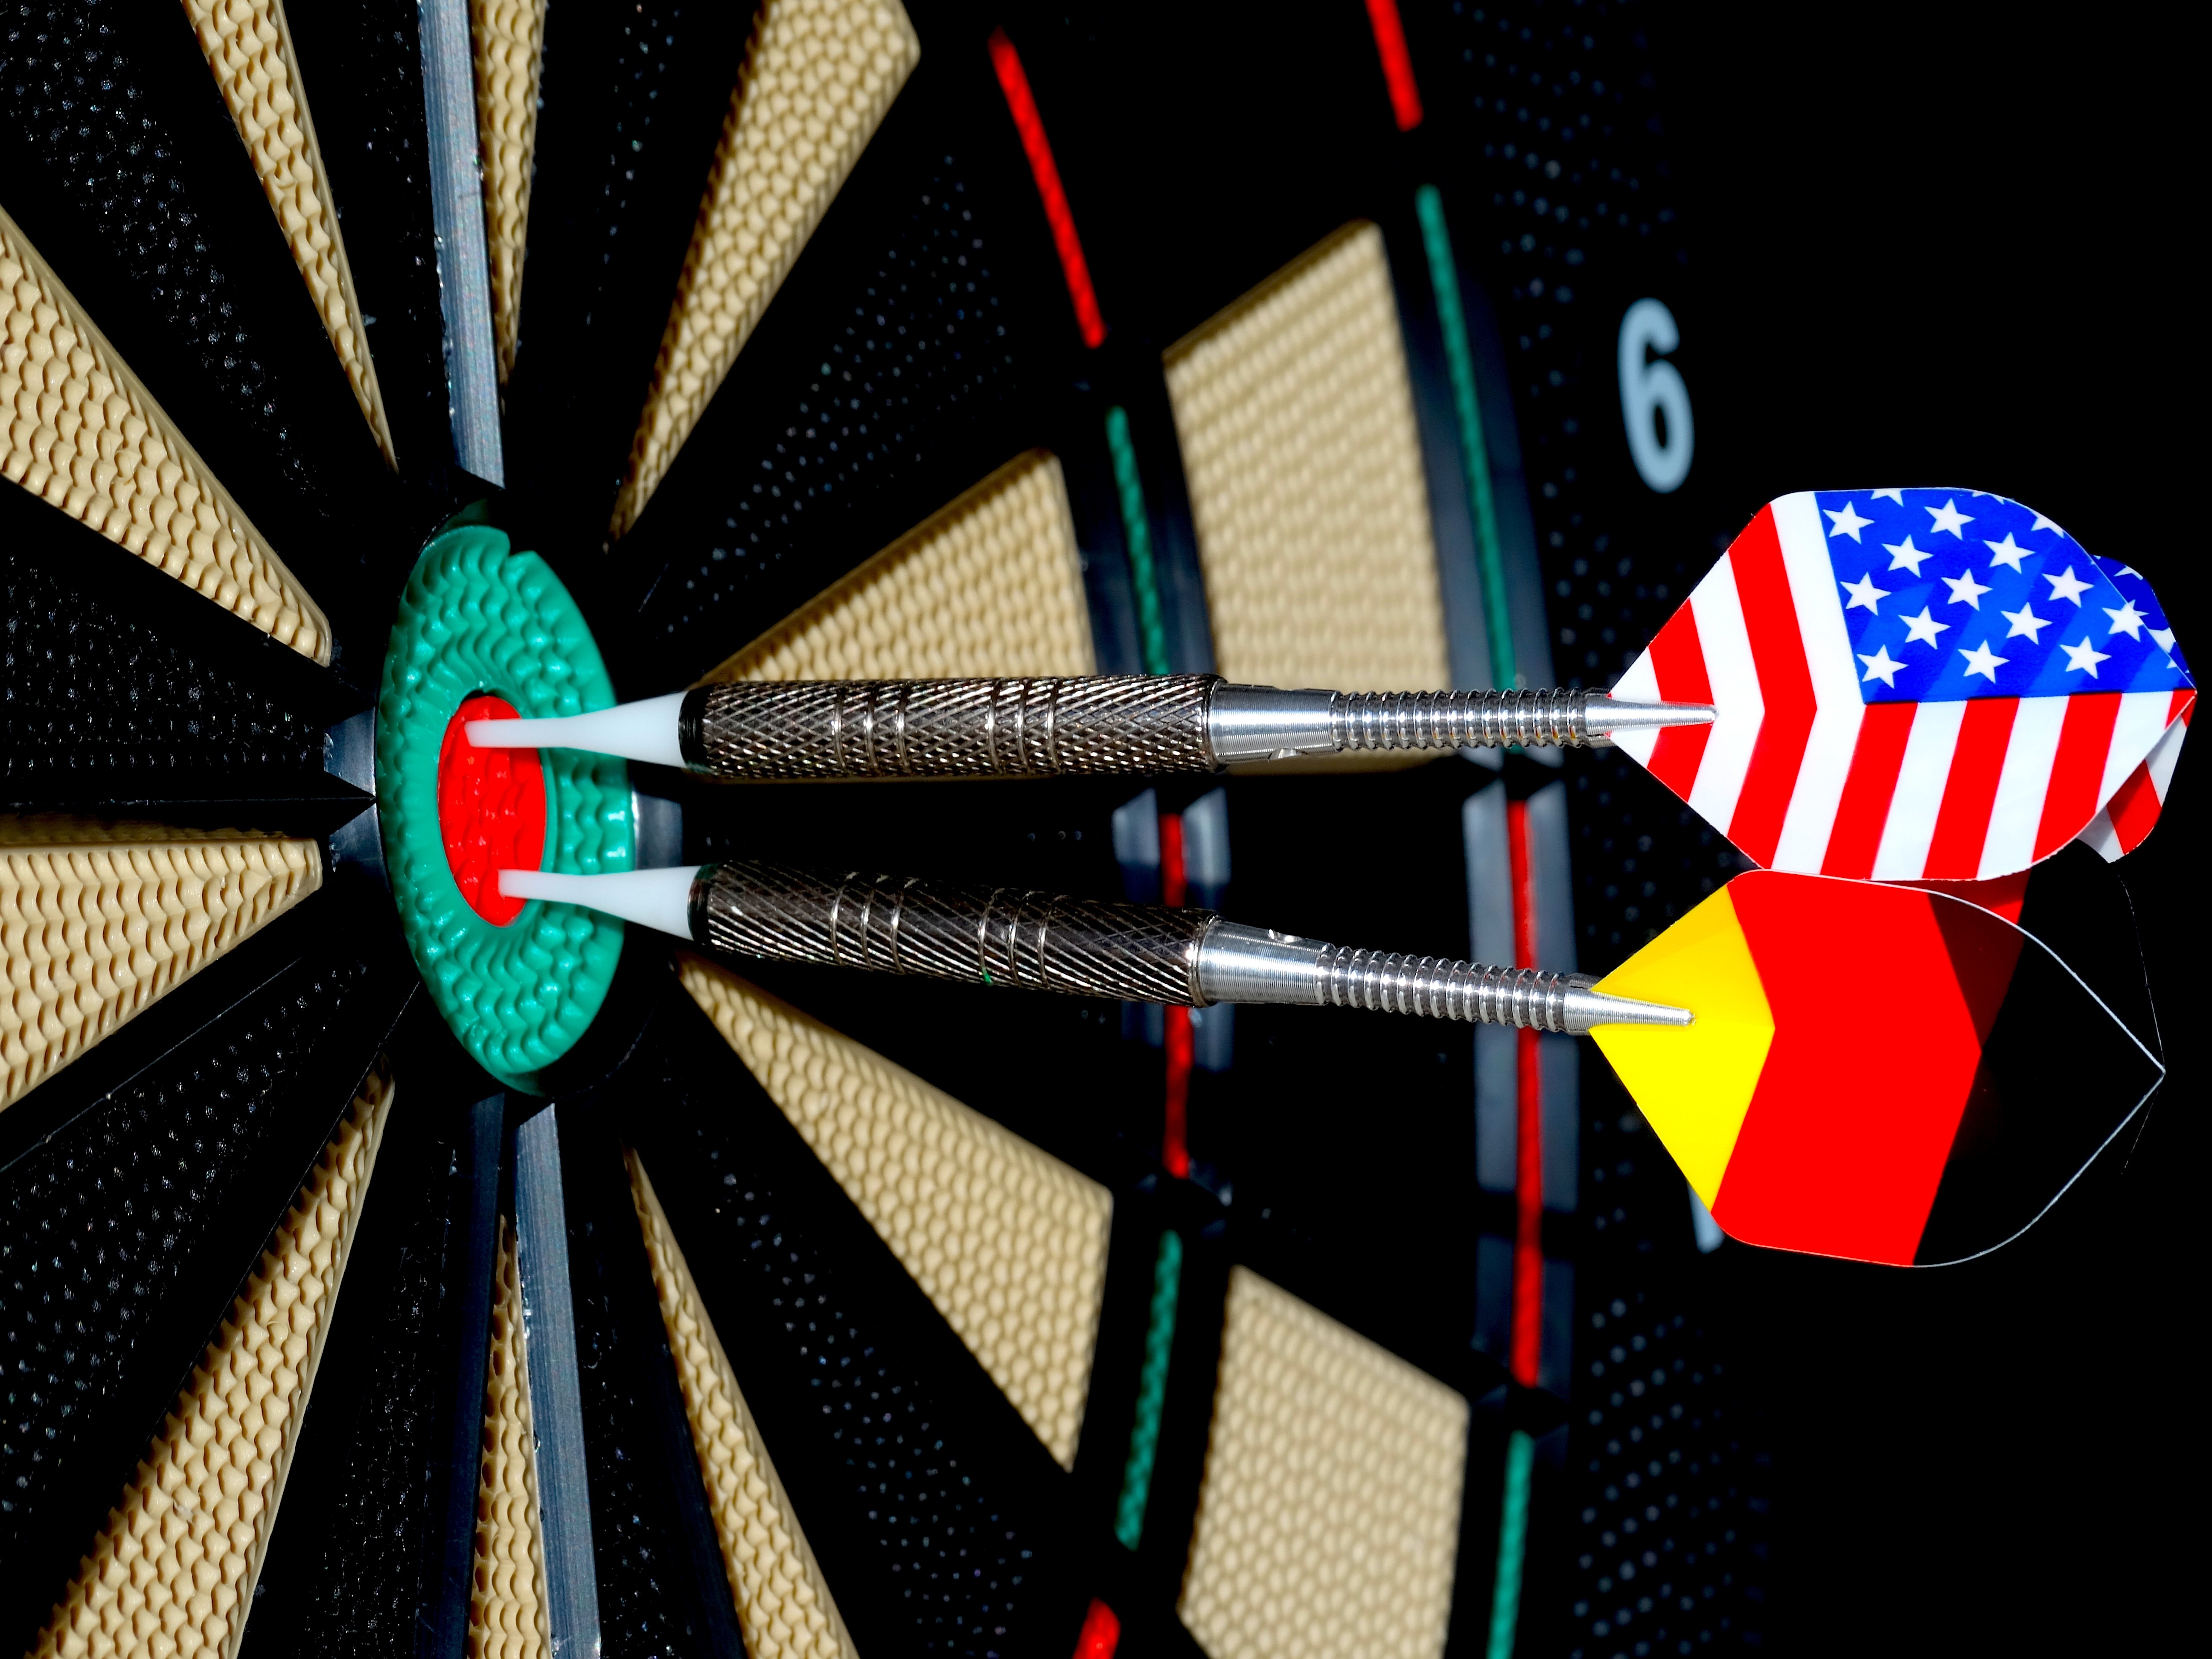
play, recreation, arrow, illustration, sports, germany, middle, games, target, darts, dart, bull's eye, play darts, dartboard, federal republic of germany, delivering, individual sports, pocket billiards, indoor games and sports, carom billiards, cue stick, english billiards, without fail